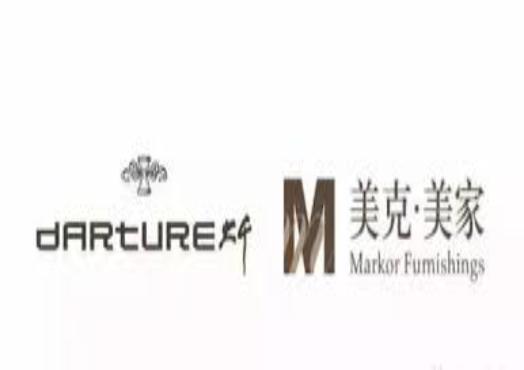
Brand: markor furnishings
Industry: Necessities